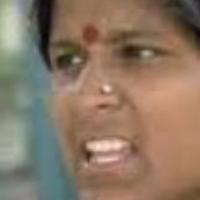
Age group: age 31-40